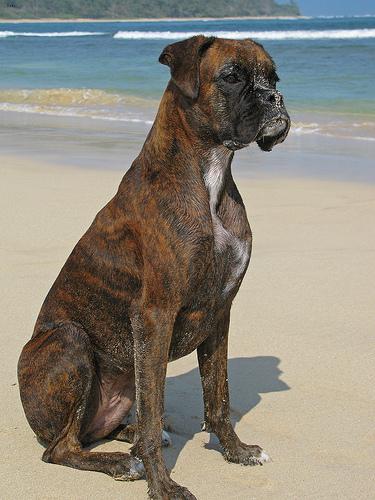
Breed: boxer